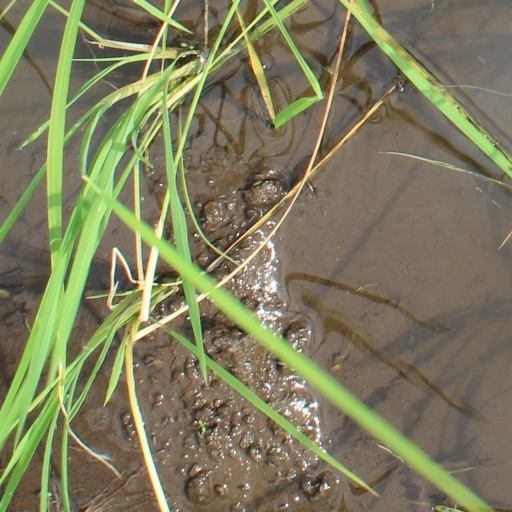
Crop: rice